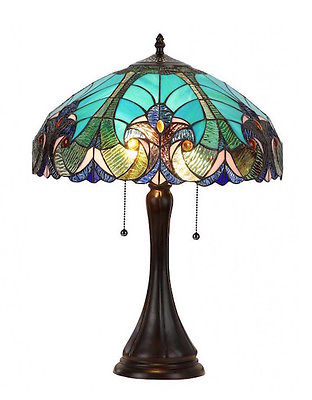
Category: lamp